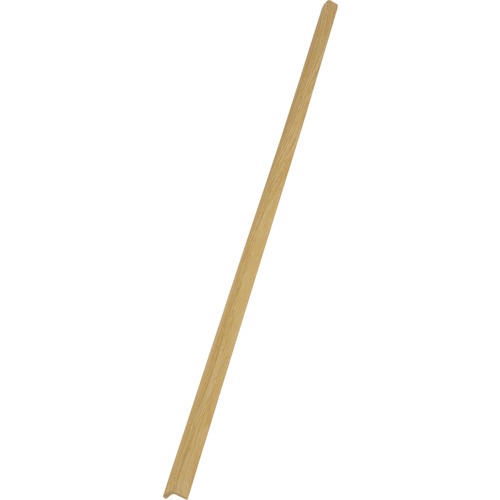
ＴＲＵＳＣＯ　安心クッション　Ｌ字型　細　１０本入り　木目　T10AC-92　1 箱
Brand: トラスコ中山（株）
カタログ品番：T10AC-92 特長：●ちぎれにくく、クッション性に優れた衝撃吸収材です。 用途：●工事現場や工場の危険防止に。 仕様：●色：木目ライト●幅(mm)：24●長さ(m)：0.9●厚さ(mm)：6●取付方法：貼付タイプ(両面テープ付属) 材質／仕上：●ニトリルゴム（NBR）
Category: Vehicles & Parts > Vehicle Parts & Accessories > Vehicle Safety & Security > Aircraft Protective Gear